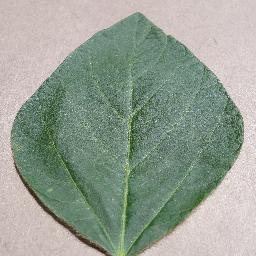
Label: Soybean___healthy